All Star Batman & Robin, the Boy Wonder

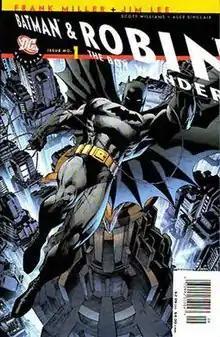
Cover of "All Star Batman & Robin the Boy Wonder" #1; art by Jim Lee and Scott Williams.

All Star Batman & Robin the Boy Wonder is an American comic book series written by Frank Miller and penciled by Jim Lee. It was published by DC Comics, with a sporadic schedule, between 2005 and 2008. The series was to be rebooted under the title Dark Knight: Boy Wonder in 2011, when both Miller and Lee were to finish the last six issues. The series retells the origin story of Dick Grayson, who became Batman's sidekick Robin.